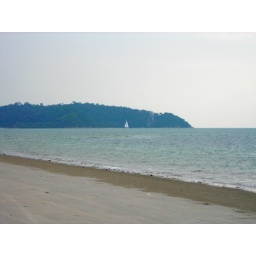
Sailing ship against land mark - Purnama beach